List of bicycle-sharing systems

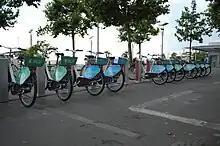
A bicycle sharing station in Lausanne (Switzerland).

Switzerland possesses several bicycle-sharing systems including PubliBike, Smide, and oBike, which was launched in Zurich on 5 July 2017.